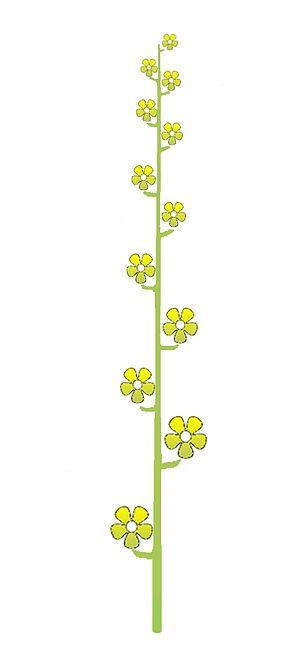
En botanique, l'épi est une inflorescence simple. En fait, c'est une grappe dont les fleurs sont sessiles, c'est-à-dire qu'elles n'ont pas de pédoncule et sont directement attachées et serrées sur la tige. Cela donne à l'inflorescence une forme dense, étroite, allongée, en pointe.